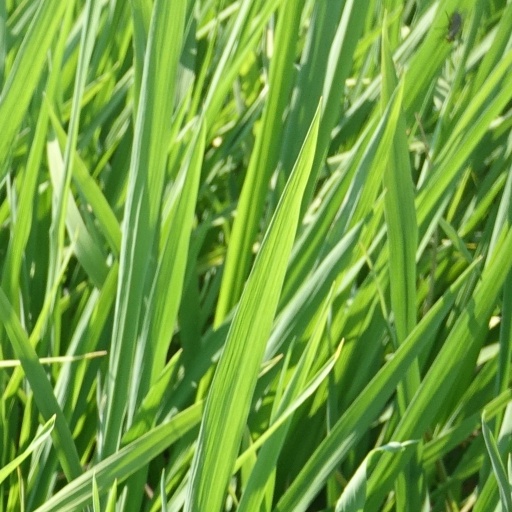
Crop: rice